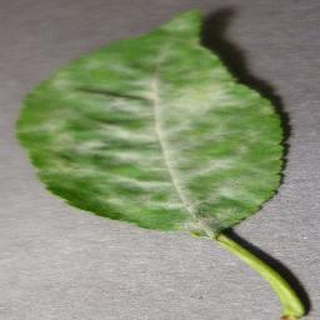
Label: cherry_powdery_mildew